It's Only a Paper Moon

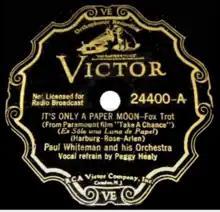
1933 recording by Paul Whiteman on Victor featuring Bunny Berigan on trumpet and Peggy Healy on vocals

"It's Only a Paper Moon" is a popular song published in 1933 with music by Harold Arlen and lyrics by Yip Harburg and Billy Rose.